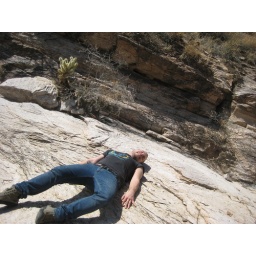
i think these rocks were carved by water over time